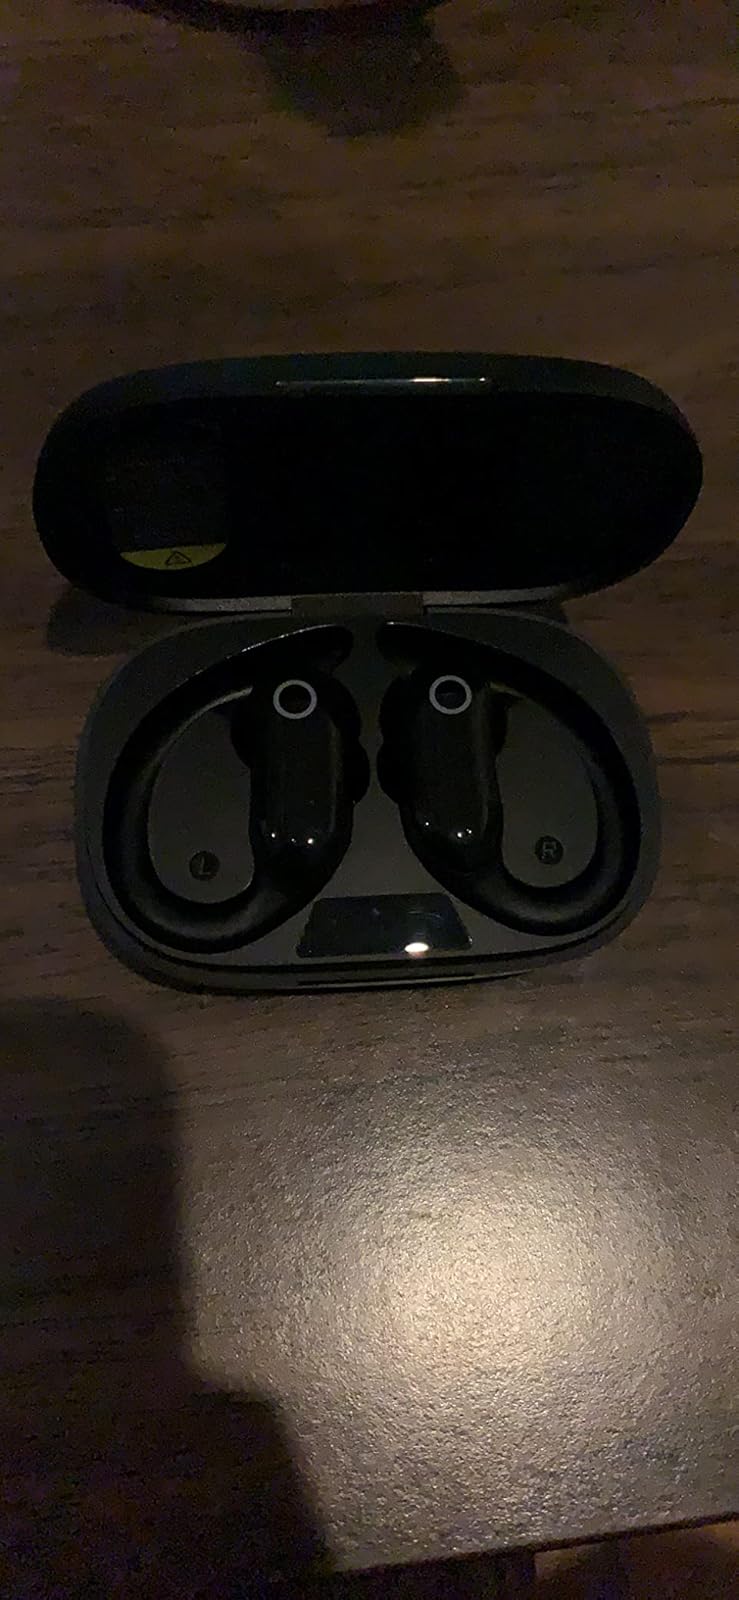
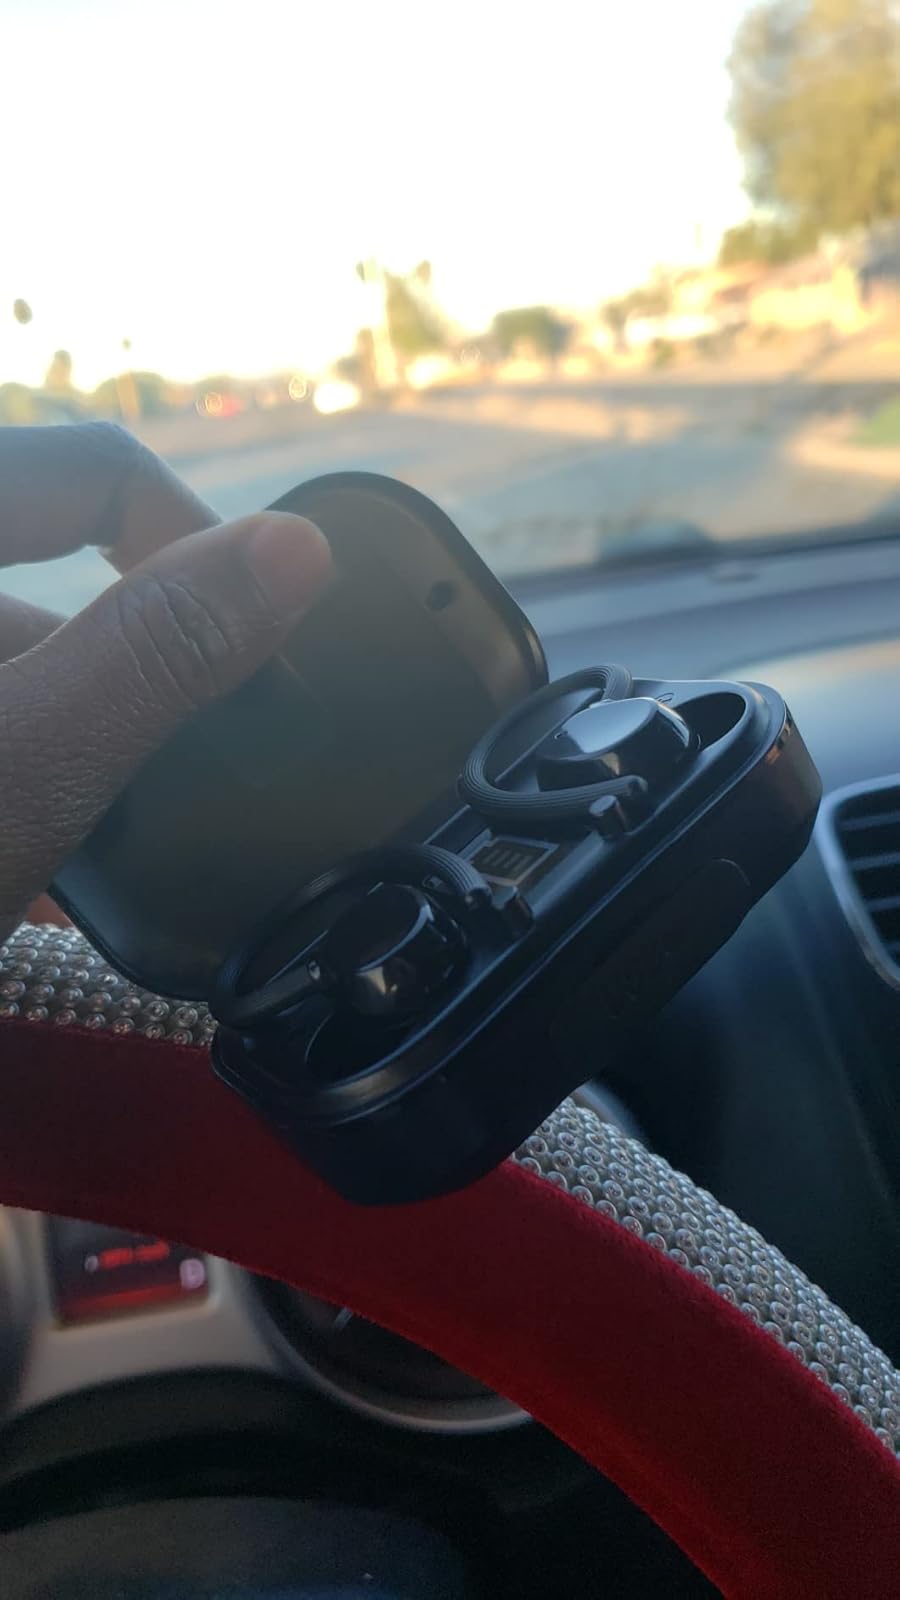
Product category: earbuds
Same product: no